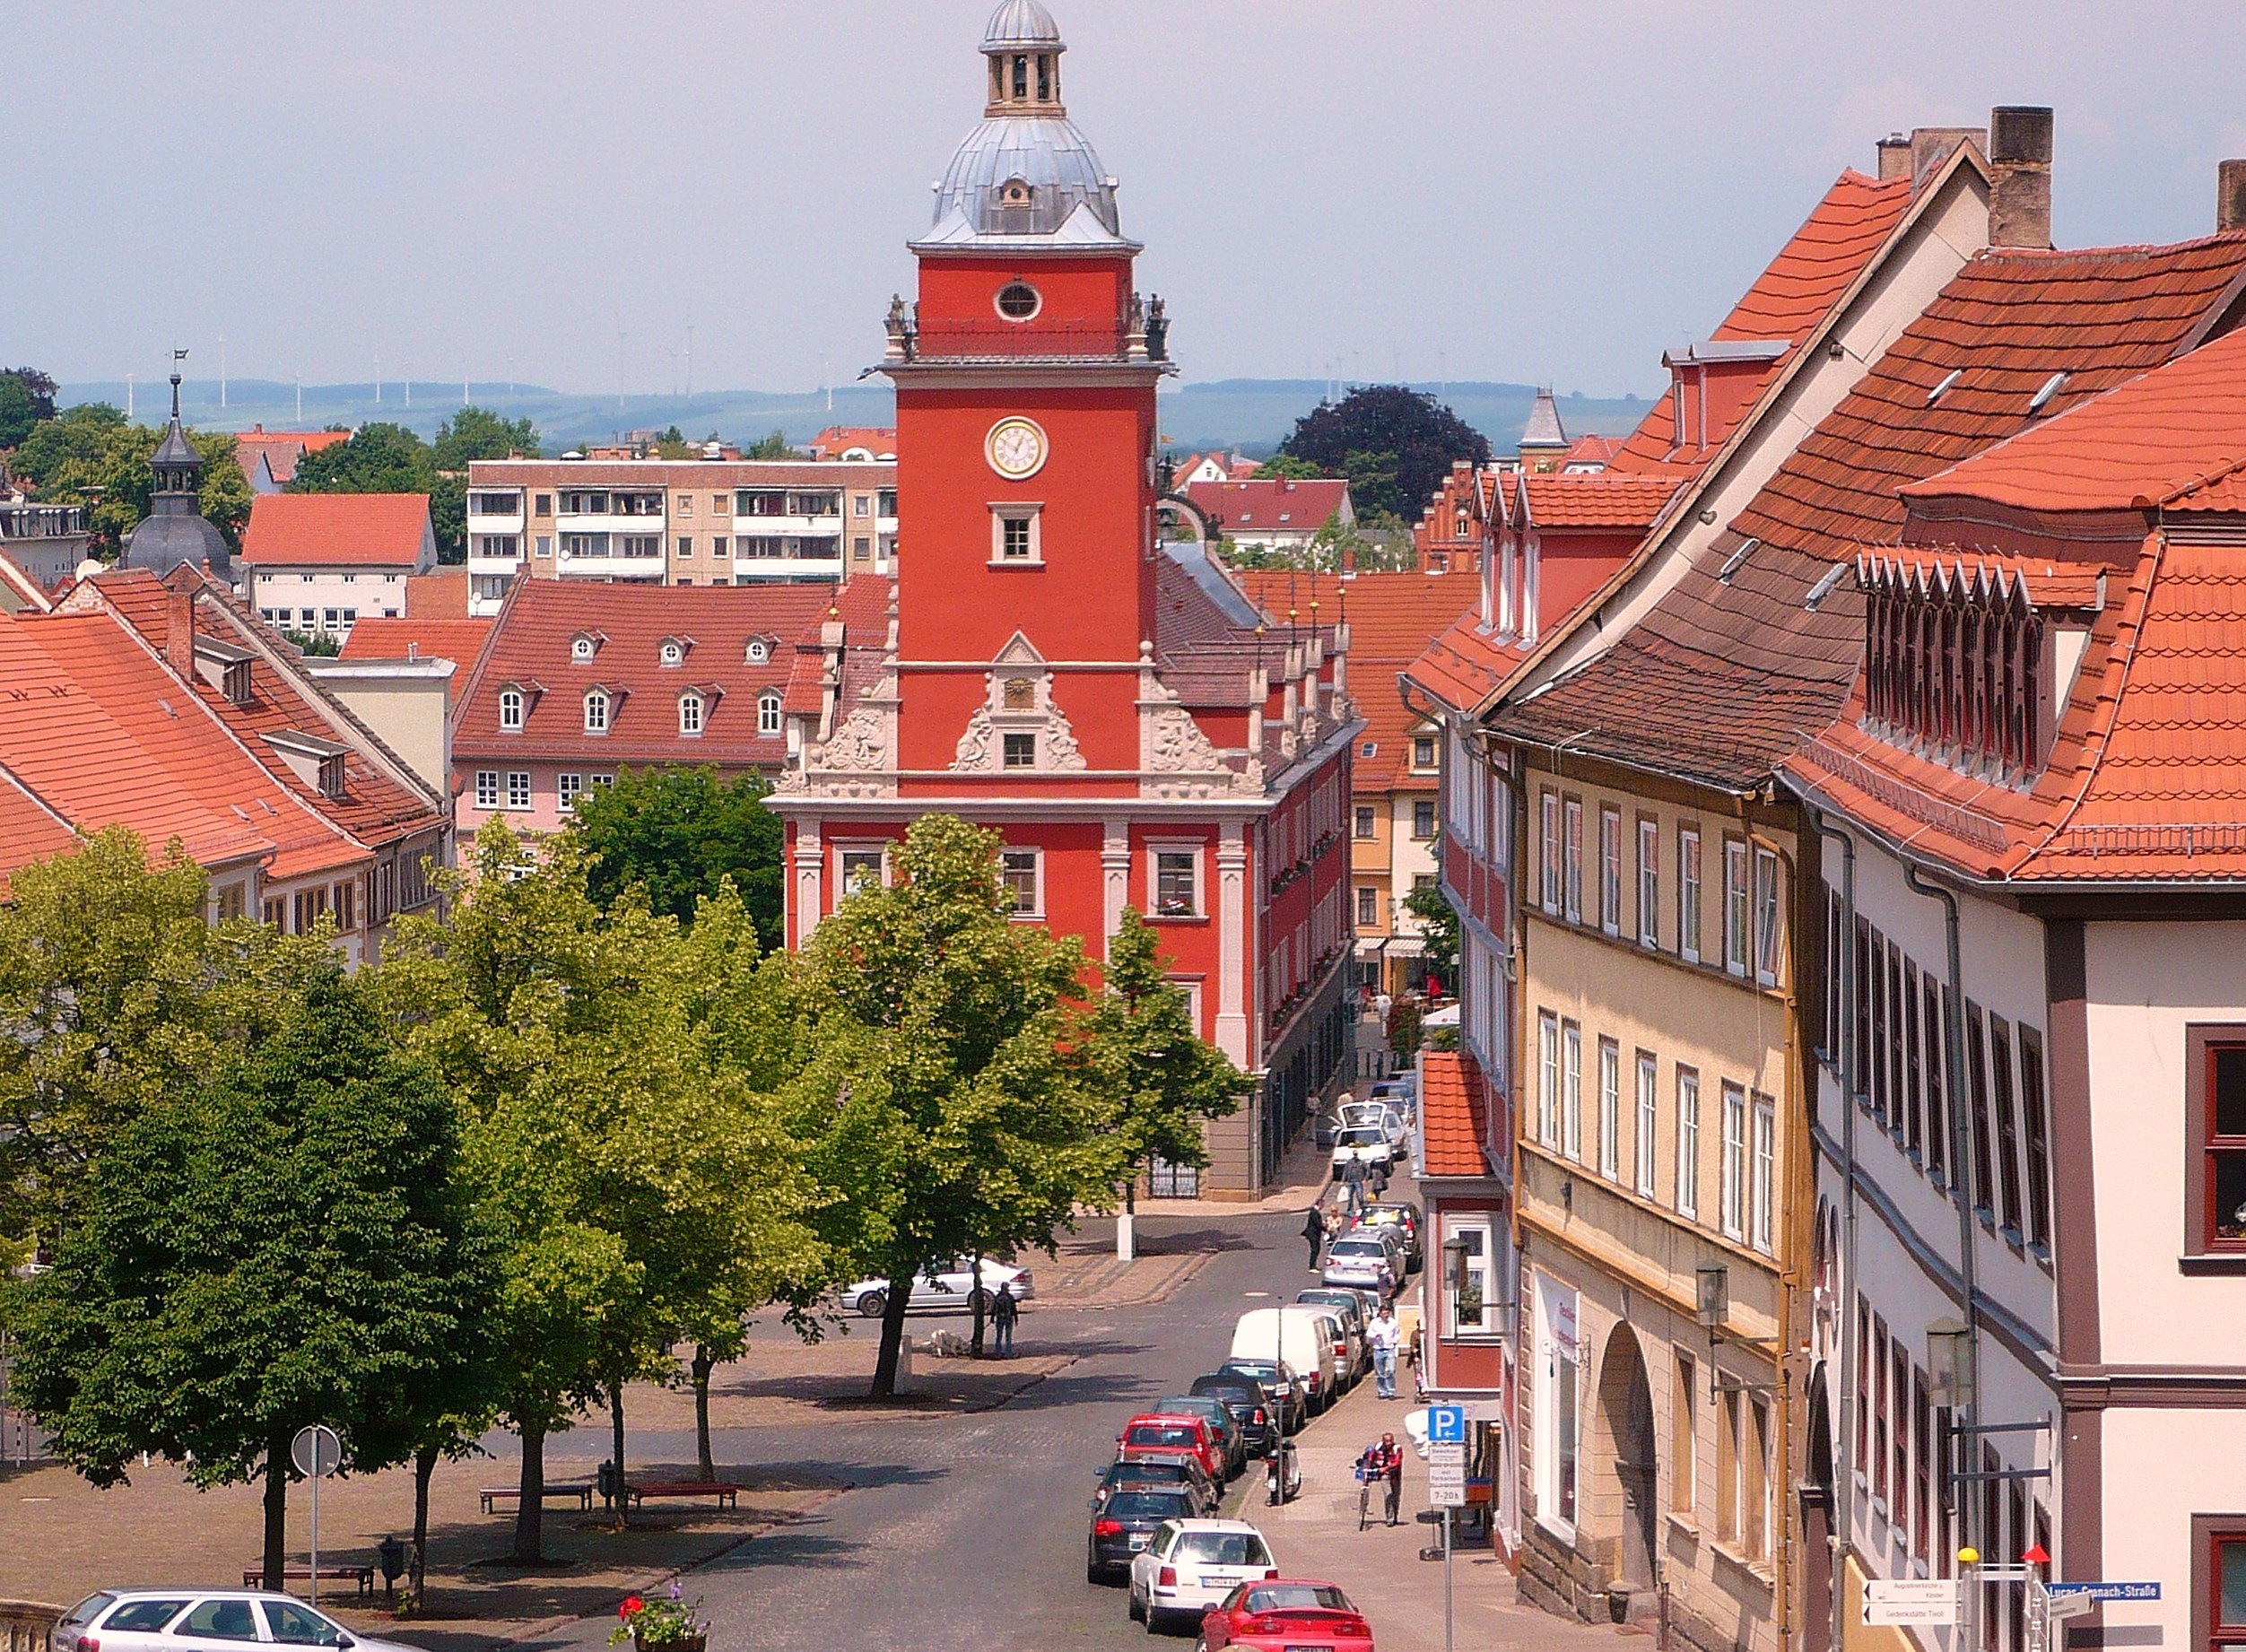
street, town, city, cityscape, downtown, tower, landmark, waterway, neighbourhood, old town hall, stadtmitte, gotha, urban area, residenzstadt, residential area, human settlement